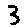
Label: 3